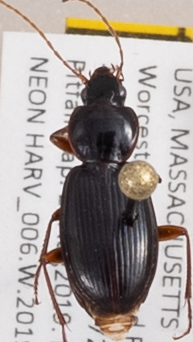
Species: Synuchus impunctatus
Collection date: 2019-08-27
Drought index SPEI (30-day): -0.51
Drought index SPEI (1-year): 1.25
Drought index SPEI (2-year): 1.69